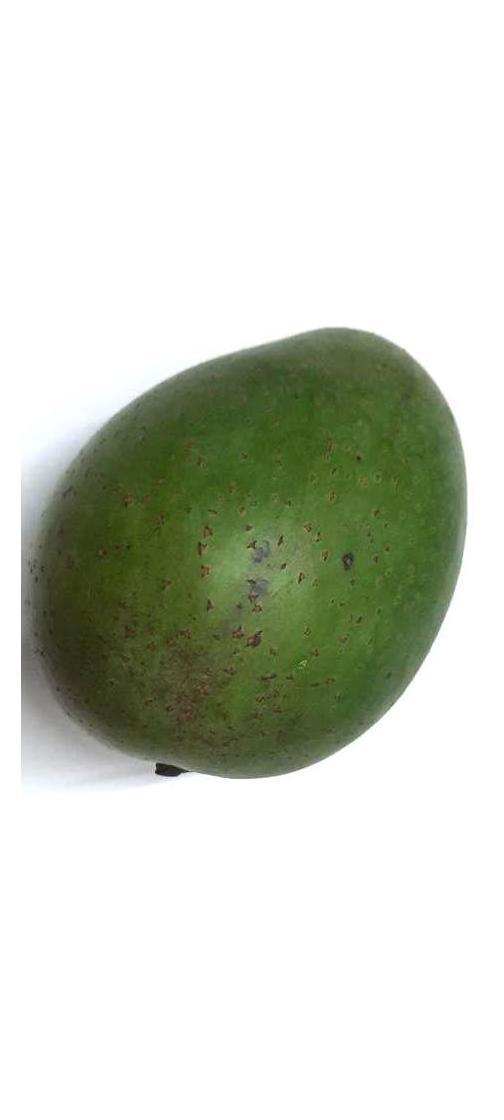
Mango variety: Ashshina Zhinuk